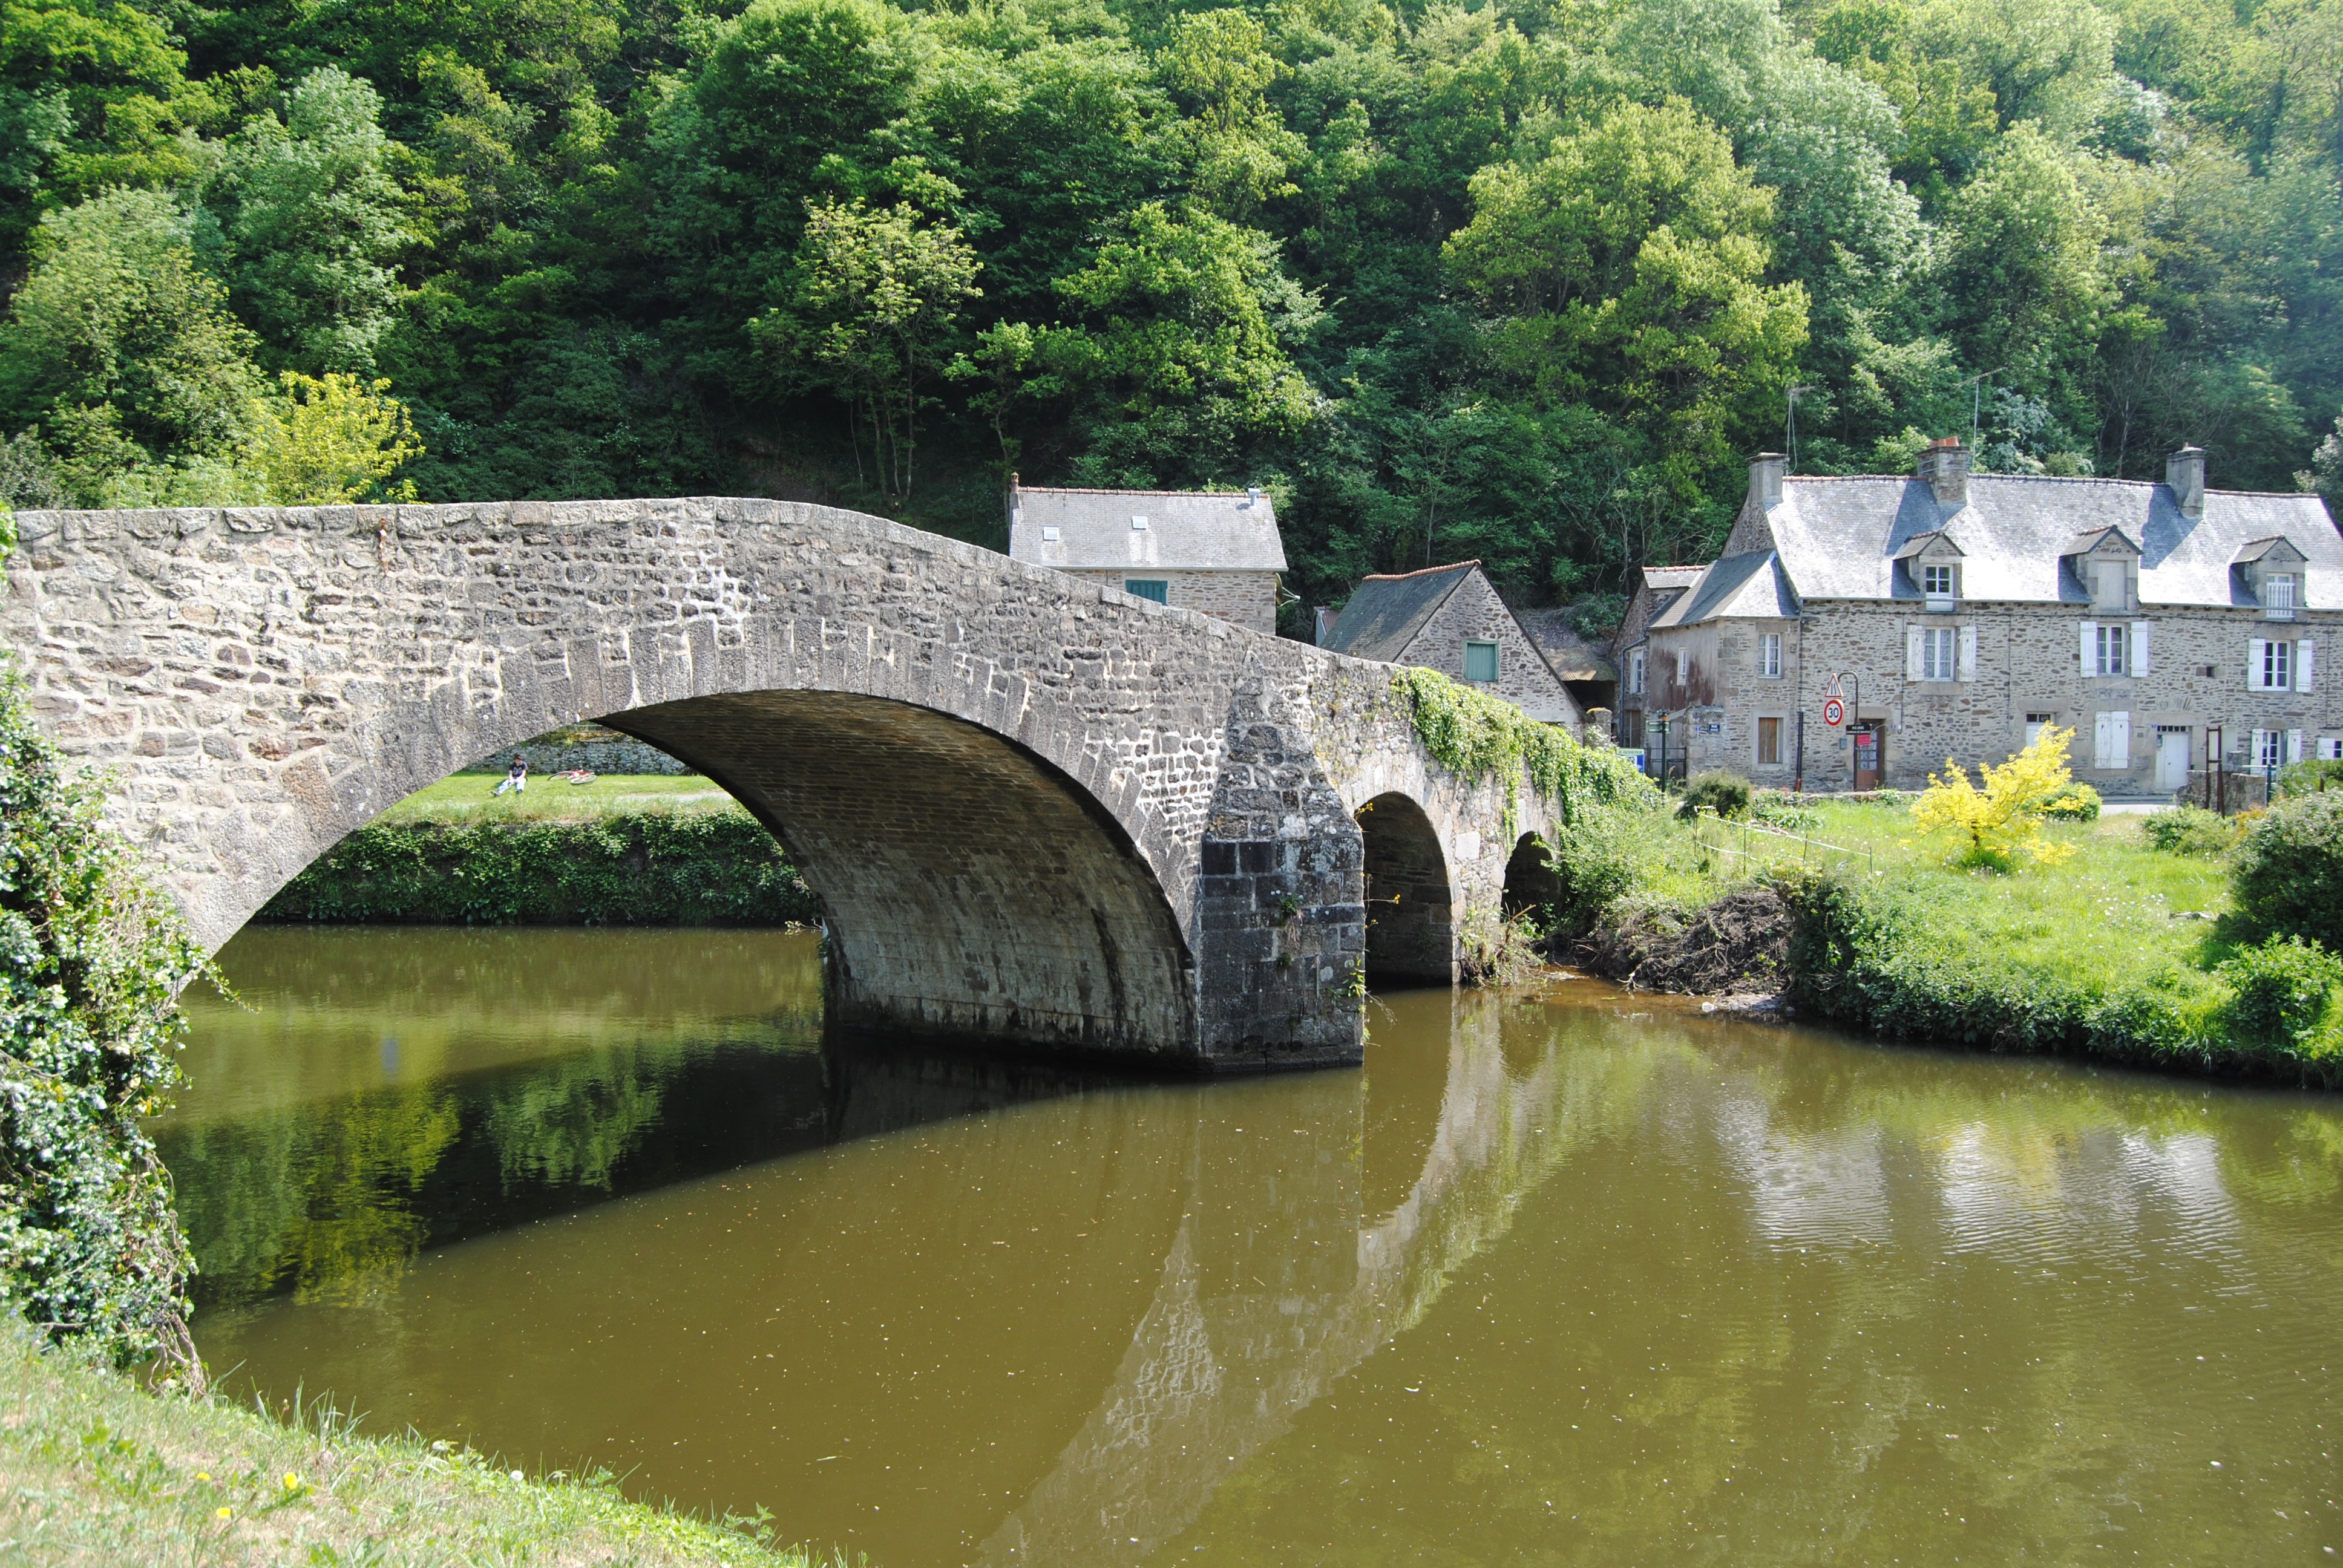
water, bridge, river, canal, reservoir, waterway, ferry, watercourse, ditch, moat, brittany, arch bridge, devil's bridge, nonbuilding structure, lehon